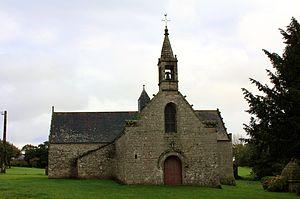
Chapelle Sainte-Anne (Buléon)
La bataille du Maigrit a lieu lors de la chouannerie. Le 10 et le 11 mars 1796, les Républicains gagnent Buléon afin d'effectuer des réquisitions de grains, mais ils sont repoussés par les Chouans.
Pour des raisons de taille de la page, la liste des chapelles du Morbihan a été scindée en deux, suivant les initiales des communes où se situent ces monuments :
La chapelle Sainte-Anne est située au lieu-dit « Sainte-Anne », sur la commune de Buléon, dans le Morbihan.